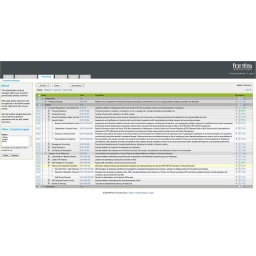
Fontis ORM tree in gray